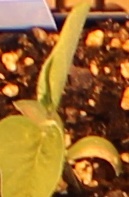
Label: Soybean